Bogie

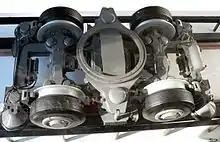
Mockup of the pneumatic bogie system of an MP 89 carriage used on the "Meteor" metro, showing the two special wheelsets

Tram bogies are much simpler in design because of their axle load, and the tighter curves found on tramways mean tram bogies almost never have more than two axles. Furthermore, some tramways have steeper gradients and vertical as well as horizontal curves, which means tram bogies often need to pivot on the horizontal axis, as well.